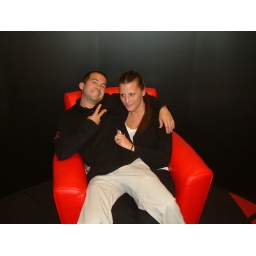
Sittin in the big red chair on the Radio Shack Tour